AMC AMX III

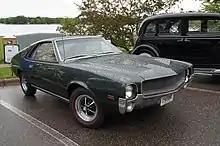
First AMX series (1968-1970)

The AMX/3 was developed partly to counter AMC's marketing and business difficulties. As the smallest of the four major American car companies, AMC had suffered significant losses in the first half of the 1960s, which was explained by an undemanding model range perceived as "staid". Near the end of the 1960s, AMC refocused on younger buyers with sporty variants of AMC's models. Introduced for the 1968 model year, the "pony car" Javelin was three years after the Ford Mustang, which originated the sports cars category. The Javelin-derived two-seat AMX received good reception as a muscle car, but sold less than expected. The Chevrolet Corvette was the only other two-seat car at the time with an established reputation, and possibly the AMX's stylistic proximity to the Javelin.